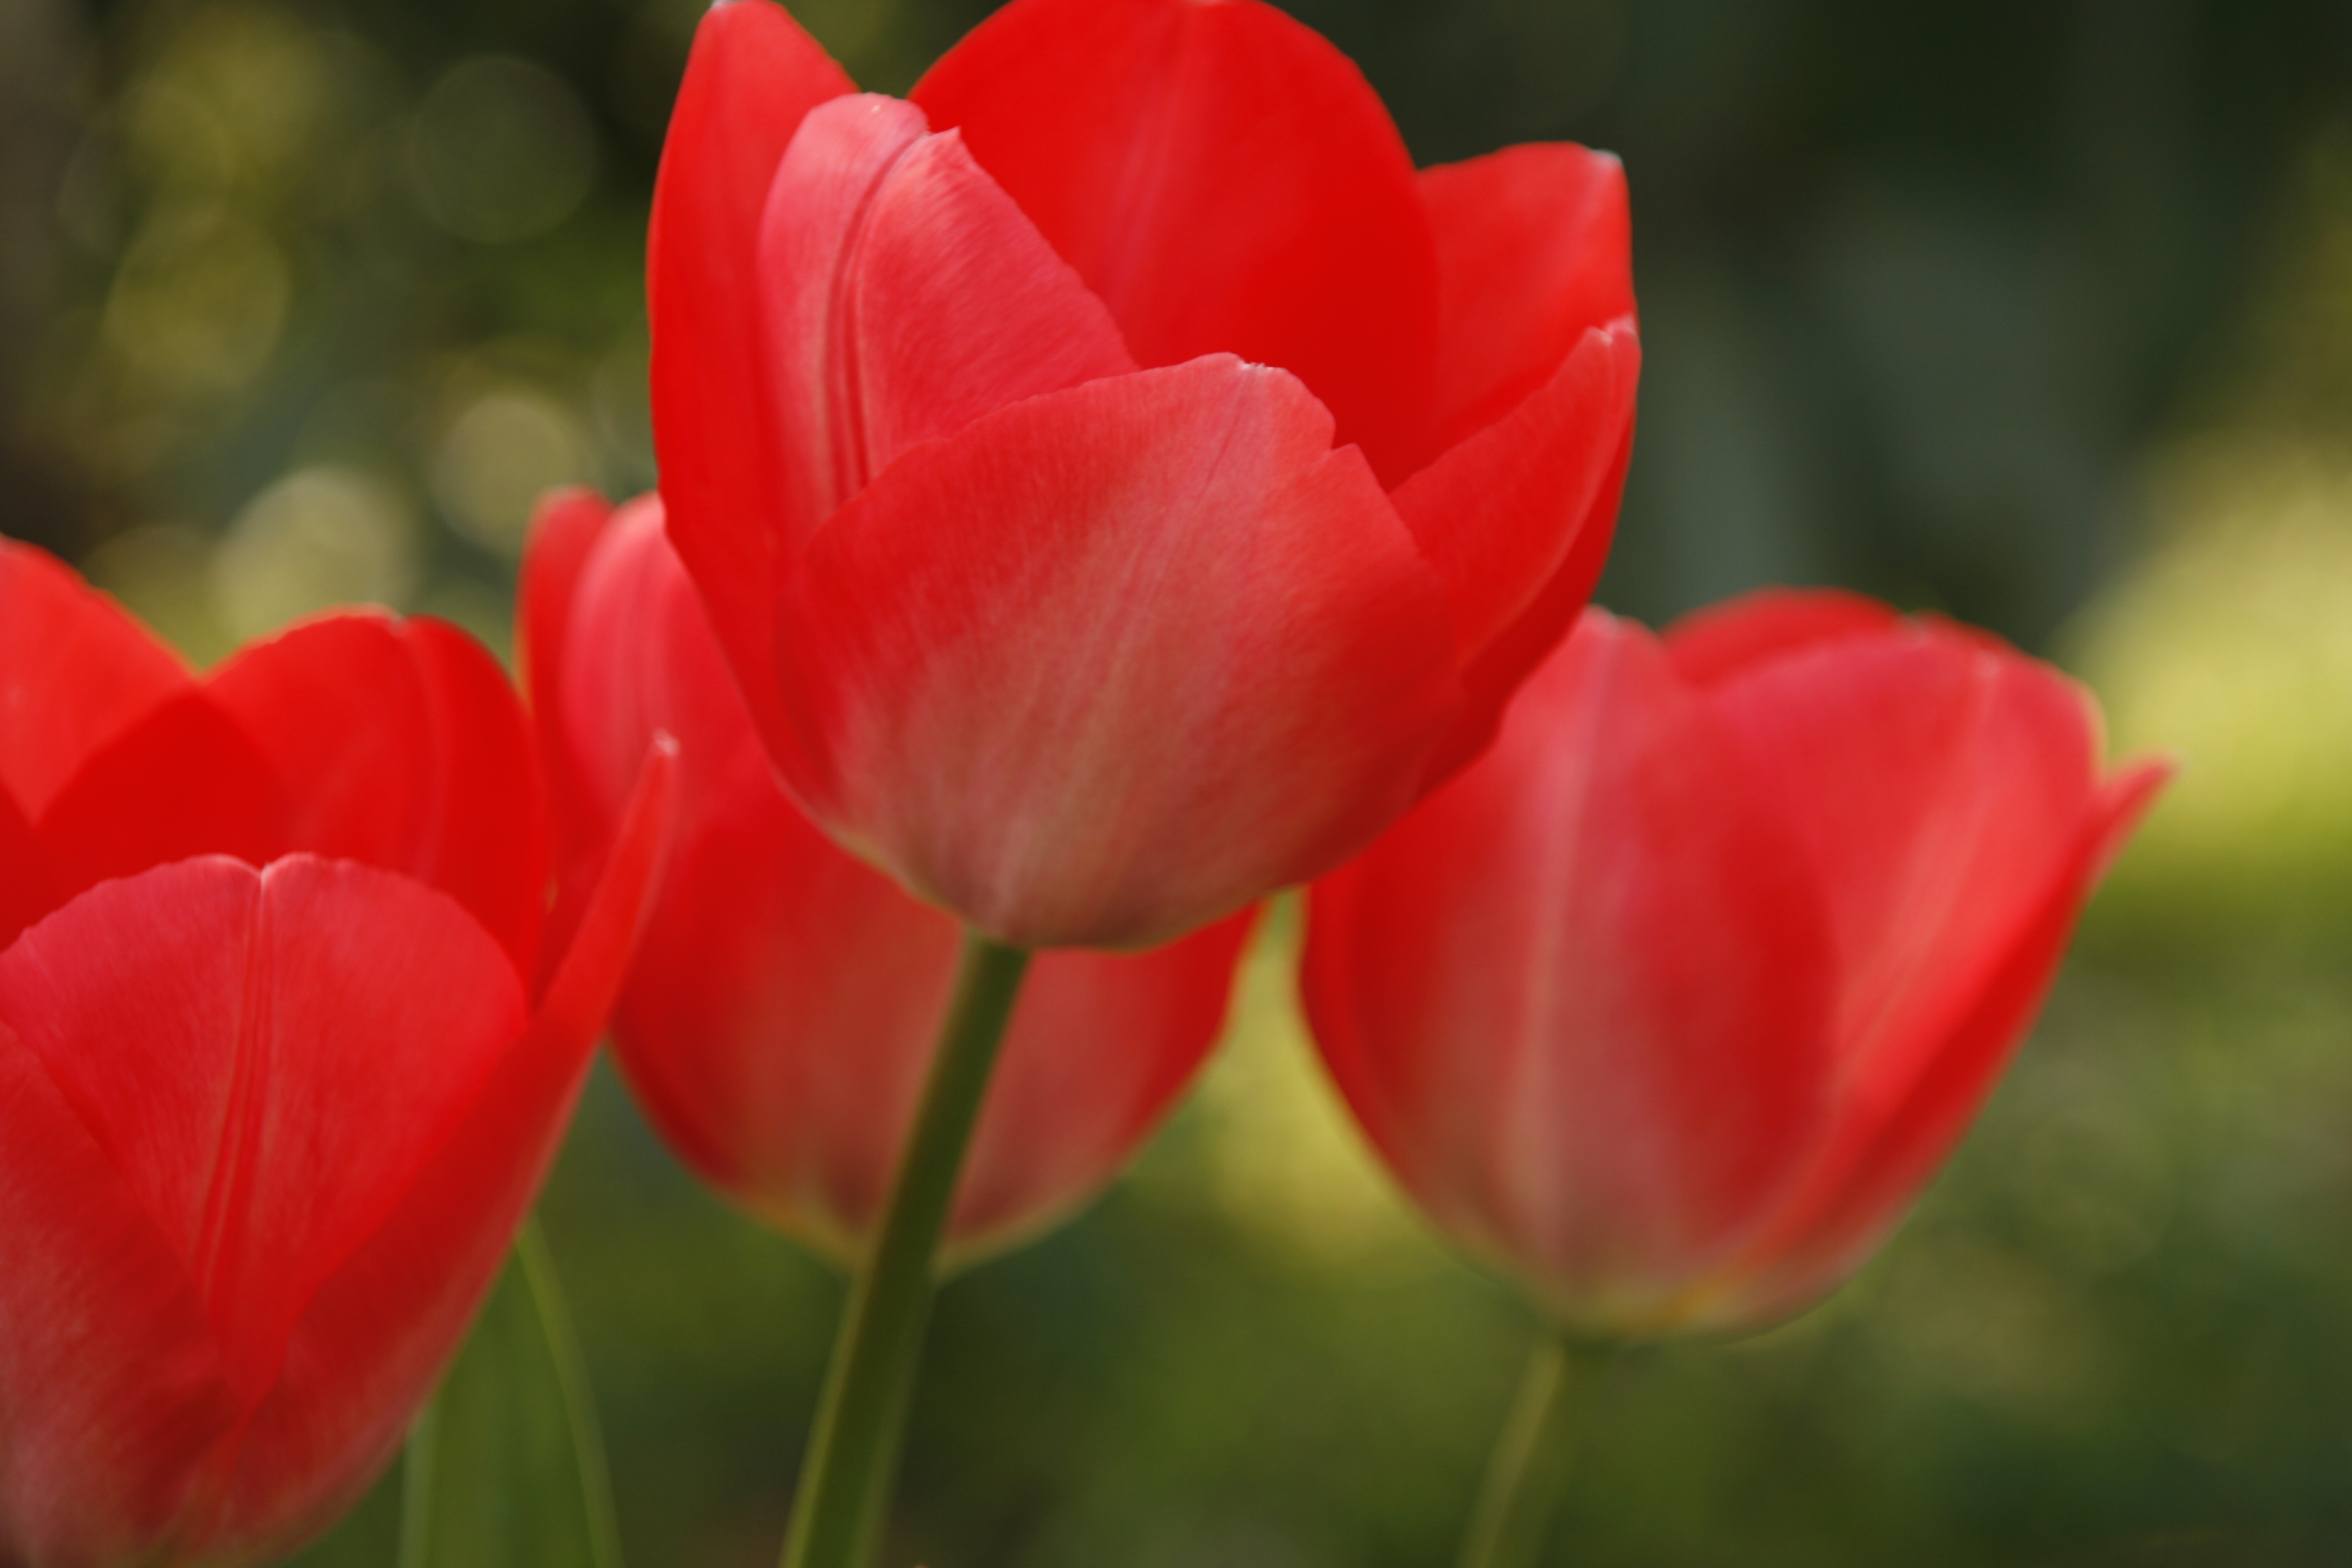
nature, blossom, open, plant, bunch, white, stem, leaf, flower, petal, bloom, summer, floral, love, tulip, gift, spring, green, red, color, natural, holiday, fresh, blooming, colorful, yellow, garden, pink, season, close up, bright, zoom, day, easter, pesach, passover, macro photography, flowering plant, lily family, gil dekel, plant stem, land plant